First Indochina War

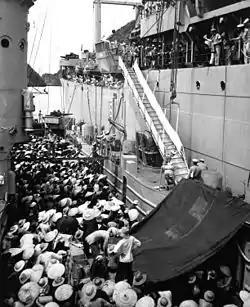
Anti-communist Vietnamese refugees moving from a French LSM landing ship to the during Operation Passage to Freedom in 1954

The victory of the Chinese communists in December 1949 proved decisive in the course of the war as during the early 1950s guerrilla troops used the southern areas of China as a sanctuary where new troops could be trained and fitted beyond the reach of the French. The Việt Minh successfully carried out several hit-and-run ambushes against French Union military convoys along the Route Coloniale 4 (RC 4) roadway, which ran along the Chinese border, and was a major supply passage in Tonkin (northern Vietnam) for a series of frontier forts. One of the most famous attacks of this nature was the Battle of Cao Bằng of 1947–1949.